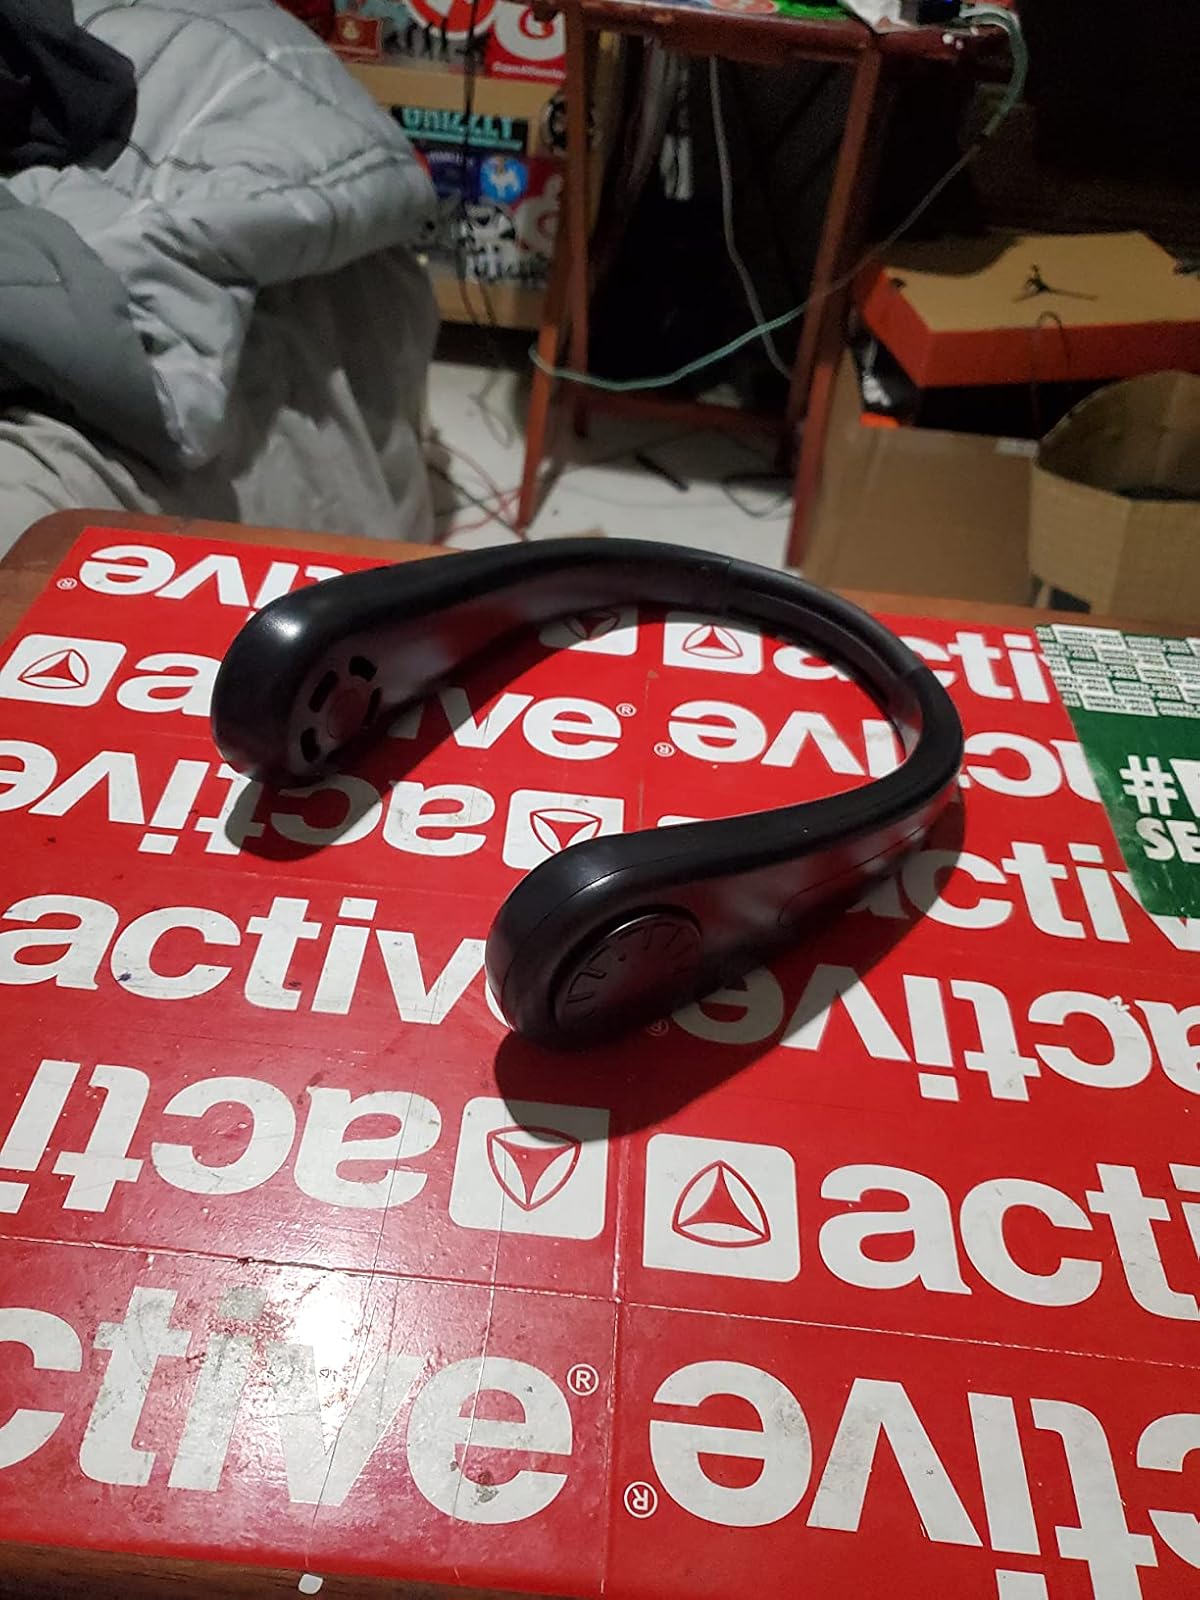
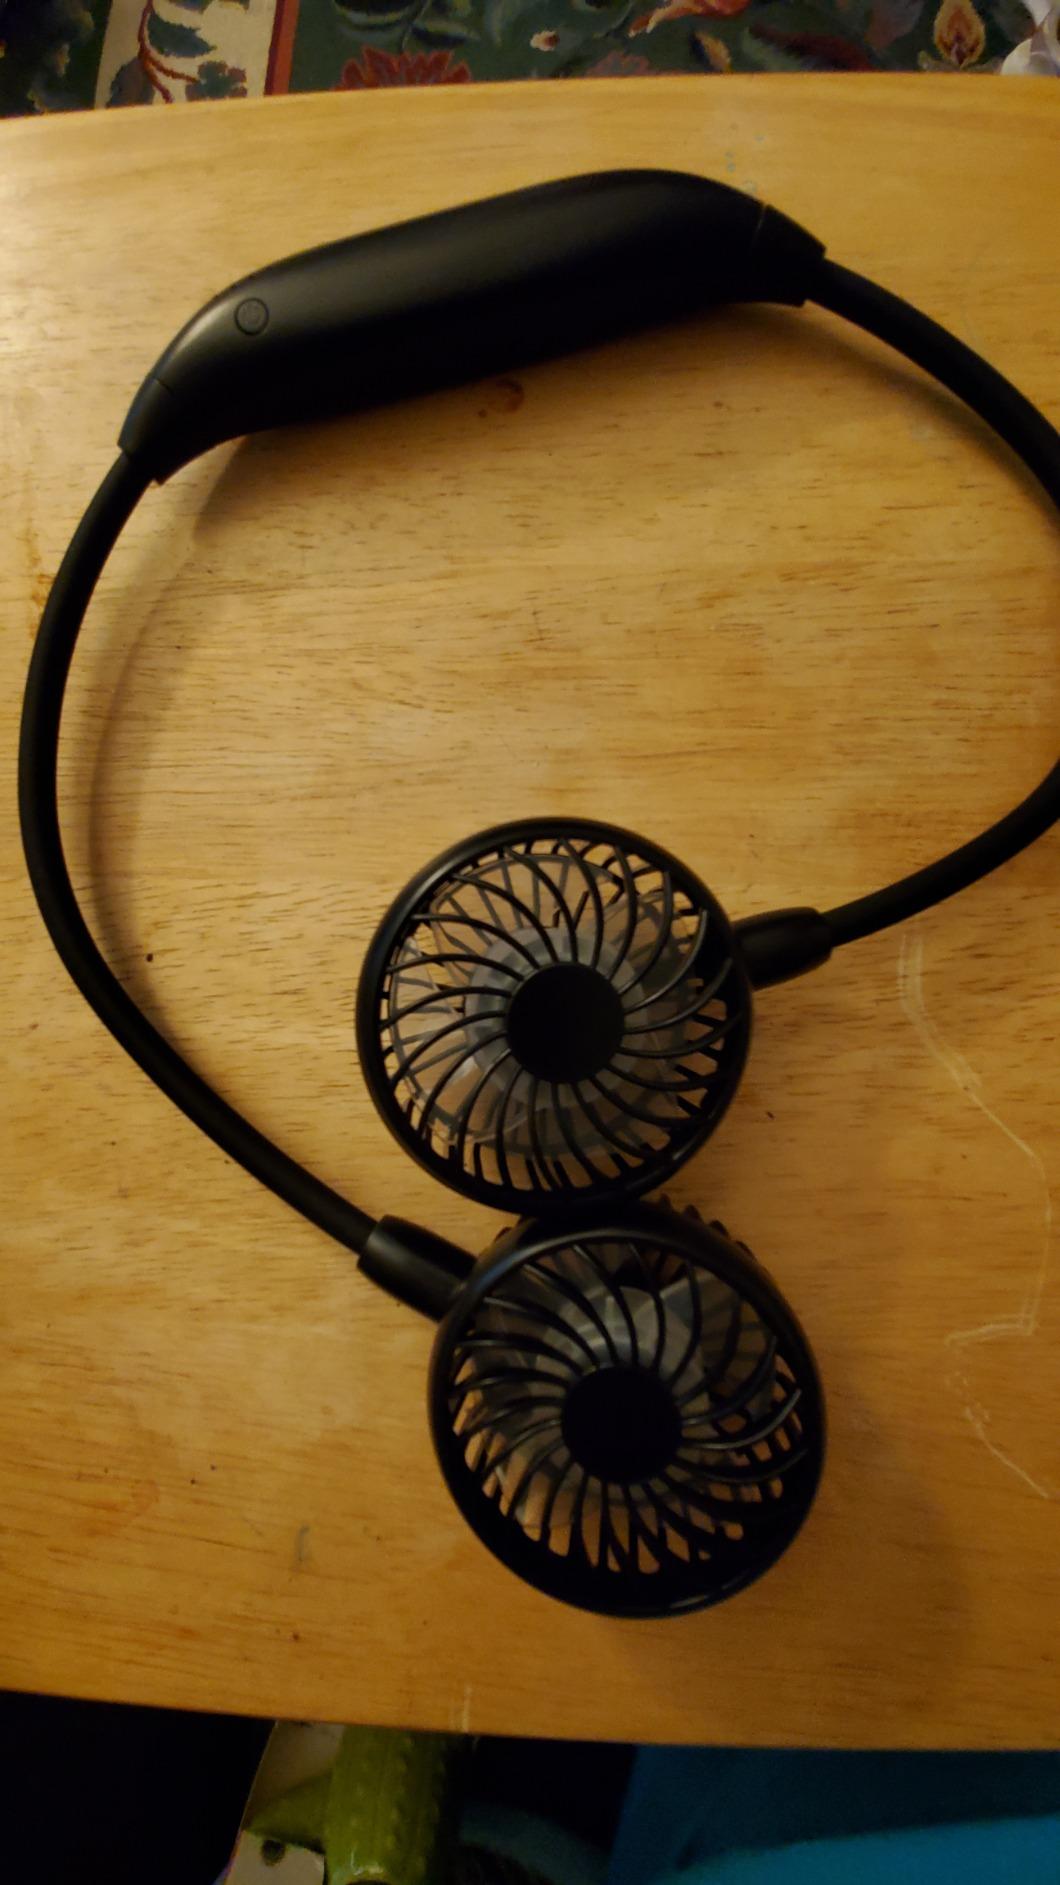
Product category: fan
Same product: no